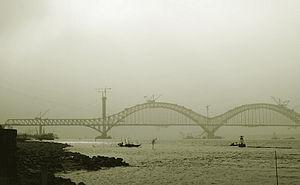
Pont de Dashengguan à Nankin sur le Yangtze Jiang Original description: 大胜关 This is a retouched picture, which means that it has been digitally altered from its original version. Modifications: cropped, contrast in part of the photo, colors edited. Modifications made by Glabb.